Maidie Andrews

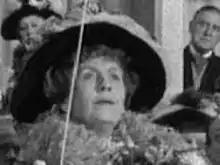
As the Christening Lady in "A Night to Remember" (1958)

Her television appearances included "ITV Play of the Week" (1956); "Ivor Novello" (1956), a BBC docudrama about the life of Ivor Novello; in the series "Sunday's Child" (1959); "Gilbert and Sullivan: The Immortal Jesters" (1961), and Florrie Martin in the episode "Sing Me the Old Song" of the police series "No Hiding Place" (1966). She was Miss Trebelly in the film "Symphony in Two Flats" (1930) opposite Ivor Novello.